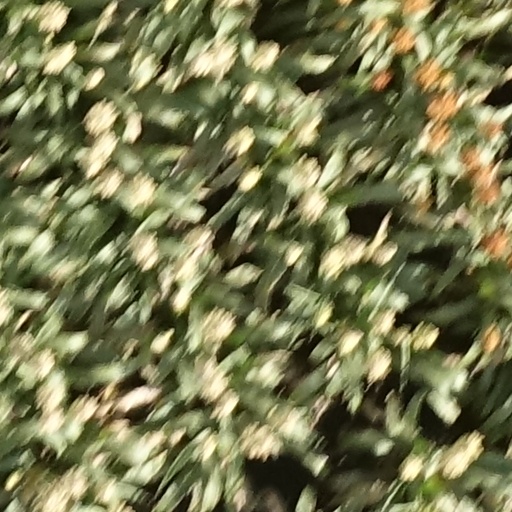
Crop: sorghum